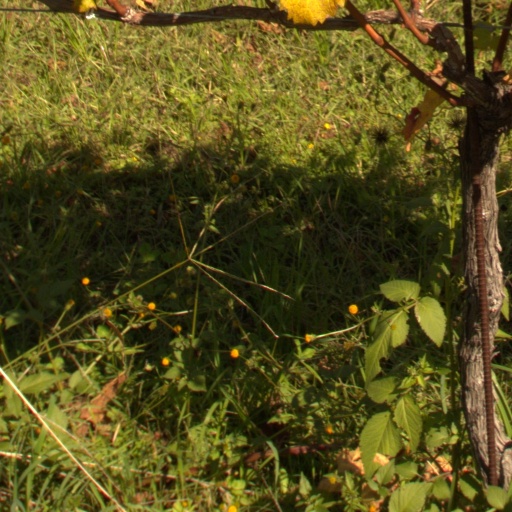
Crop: grape